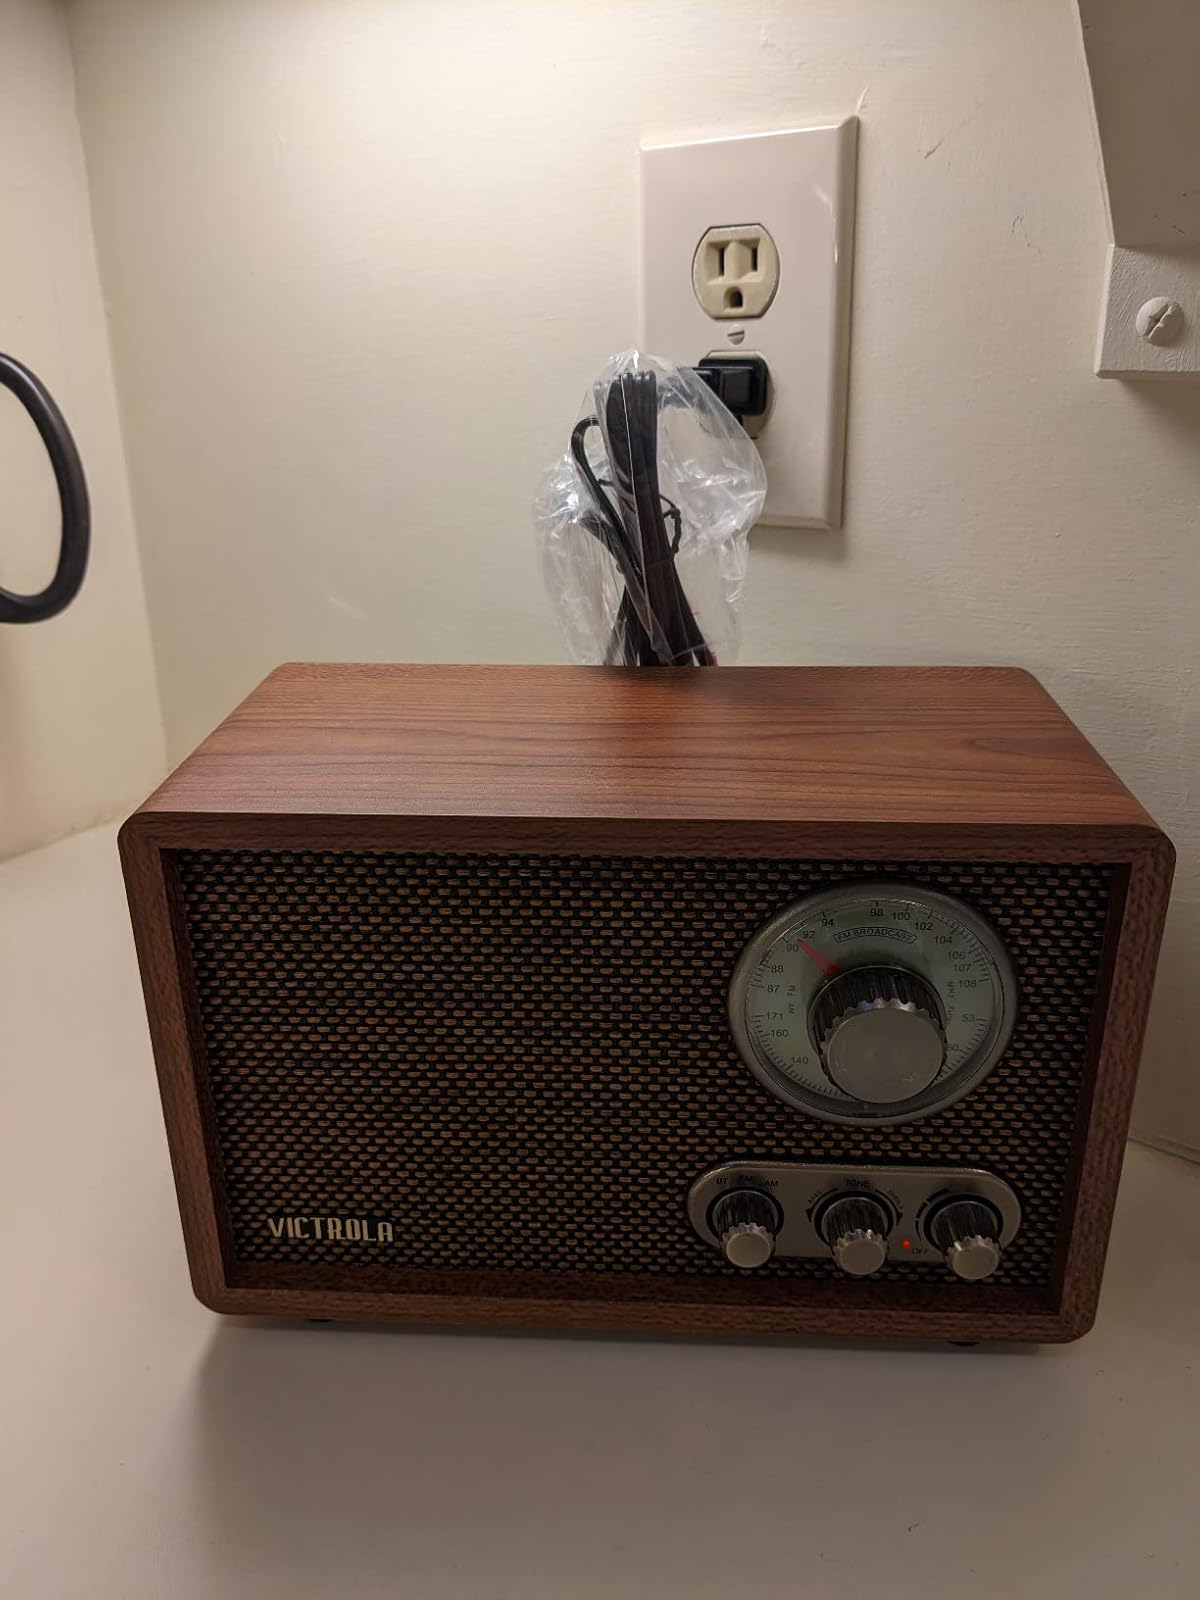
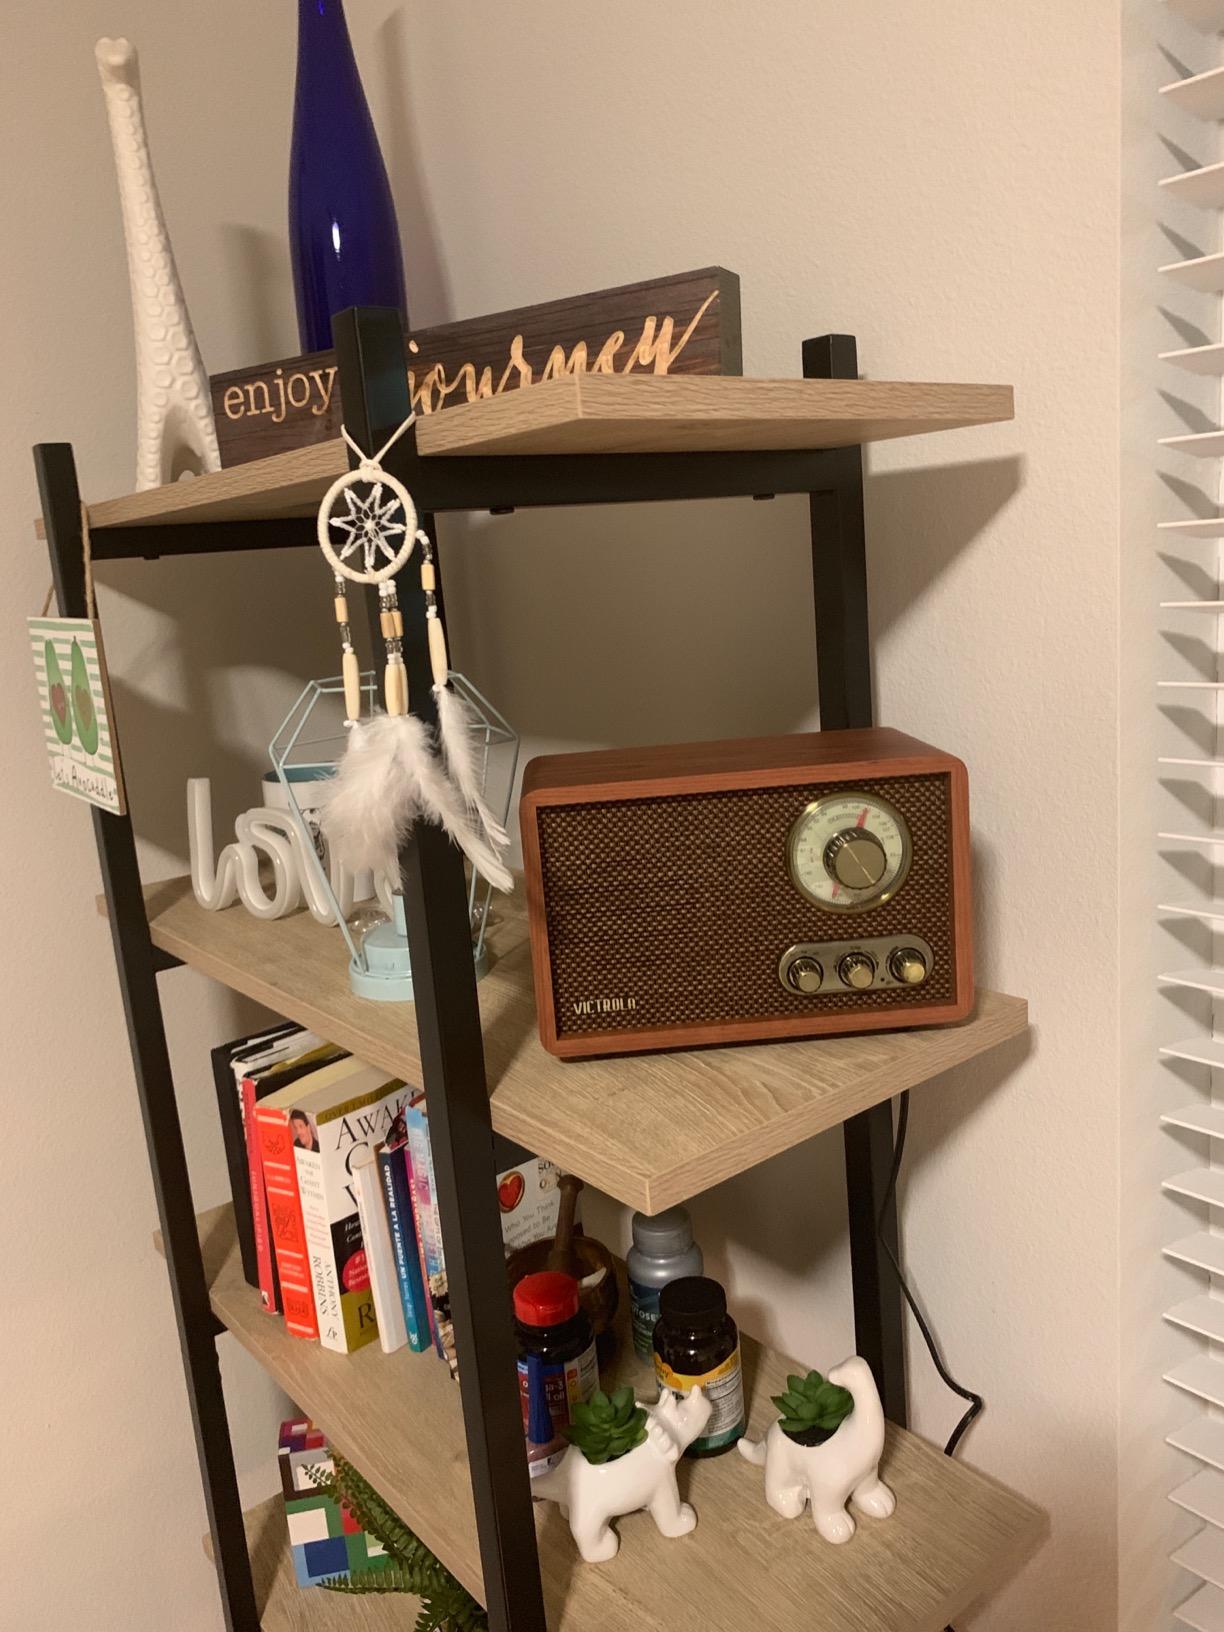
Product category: radio
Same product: yes